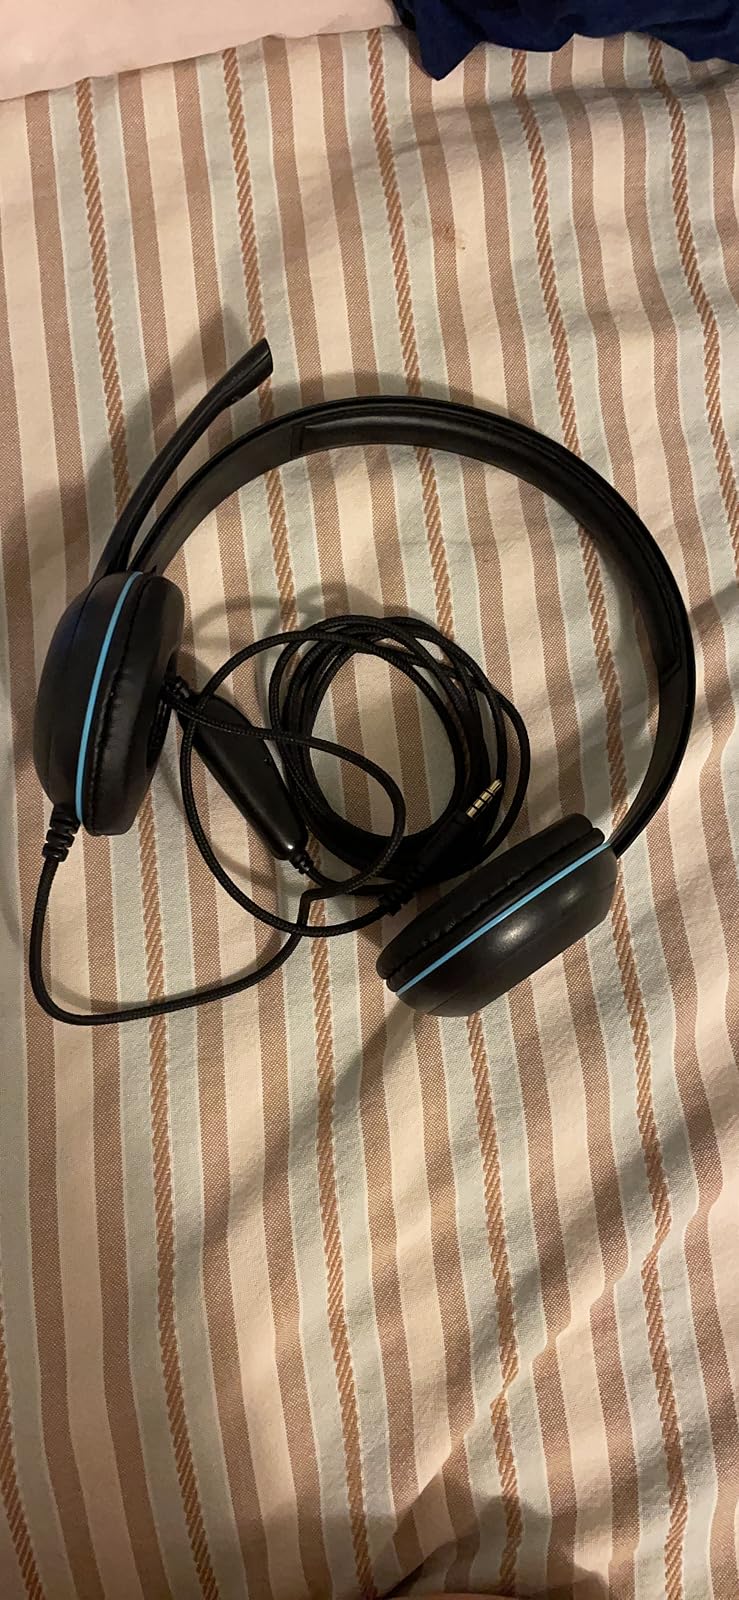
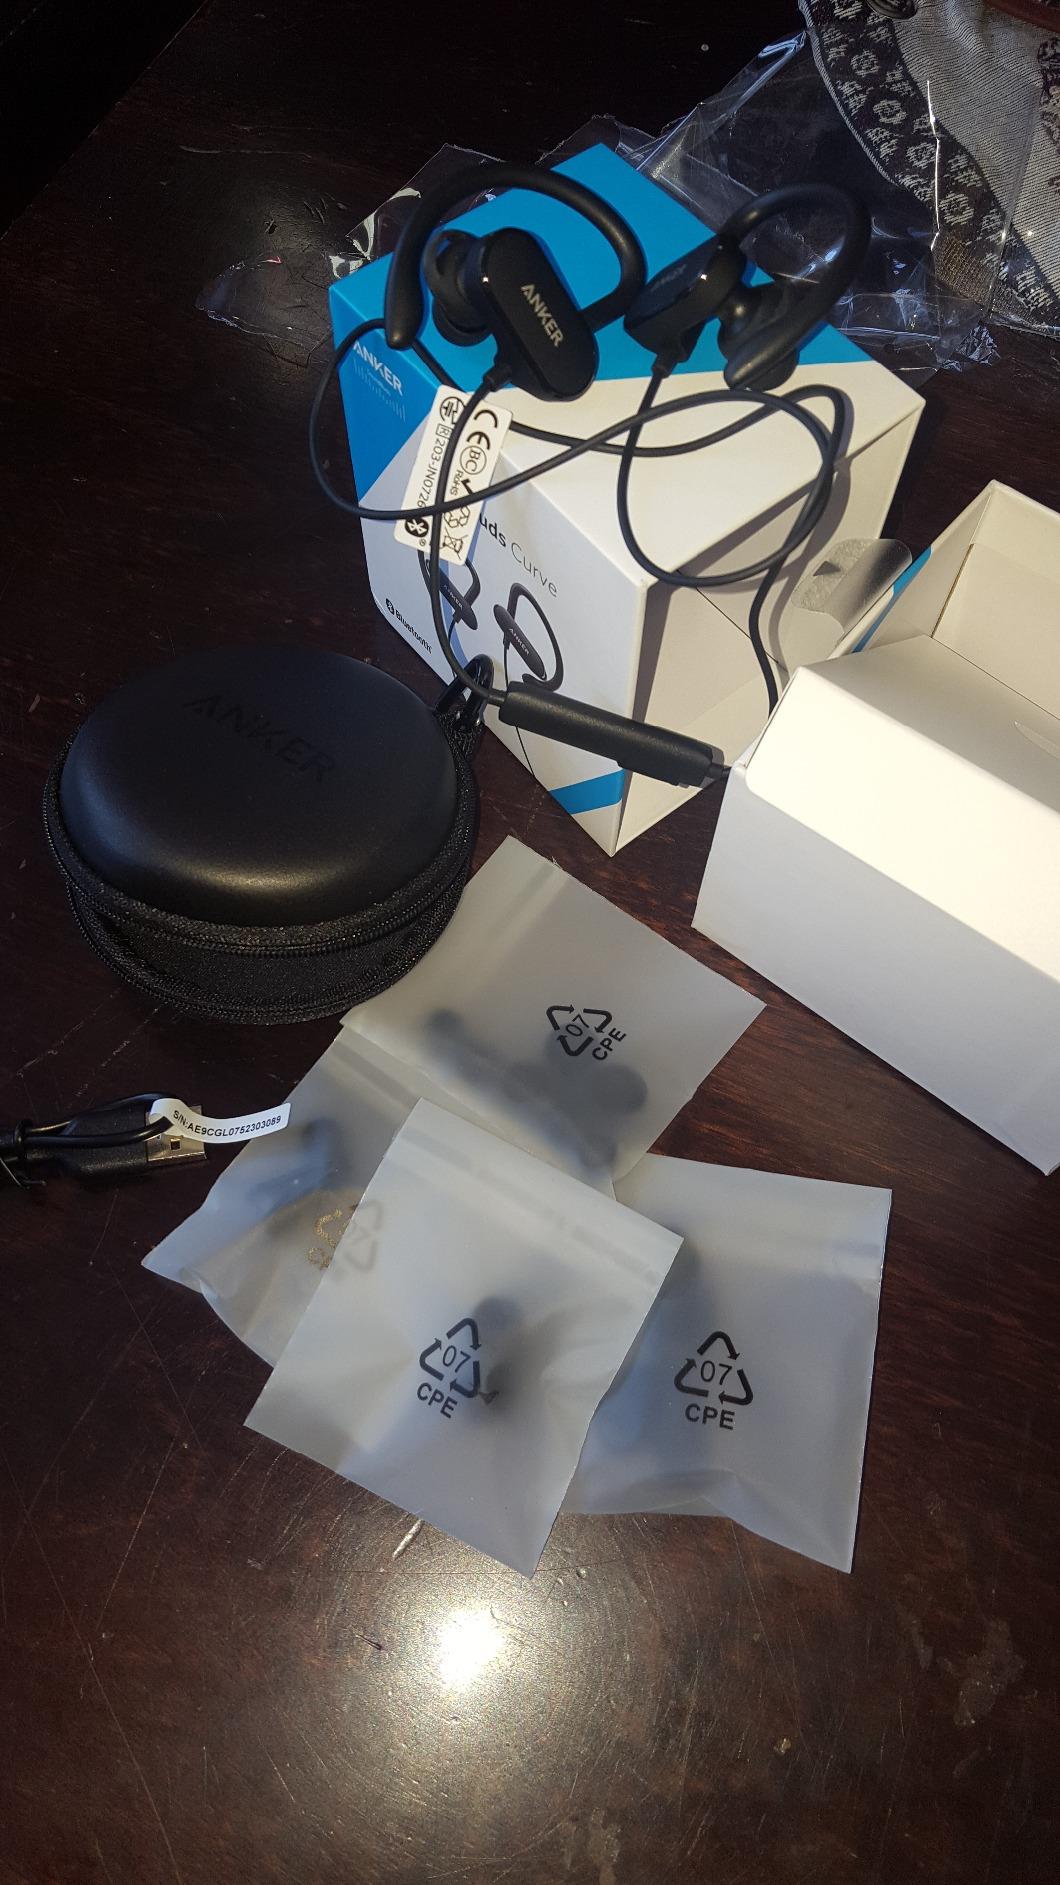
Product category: headphones
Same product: no